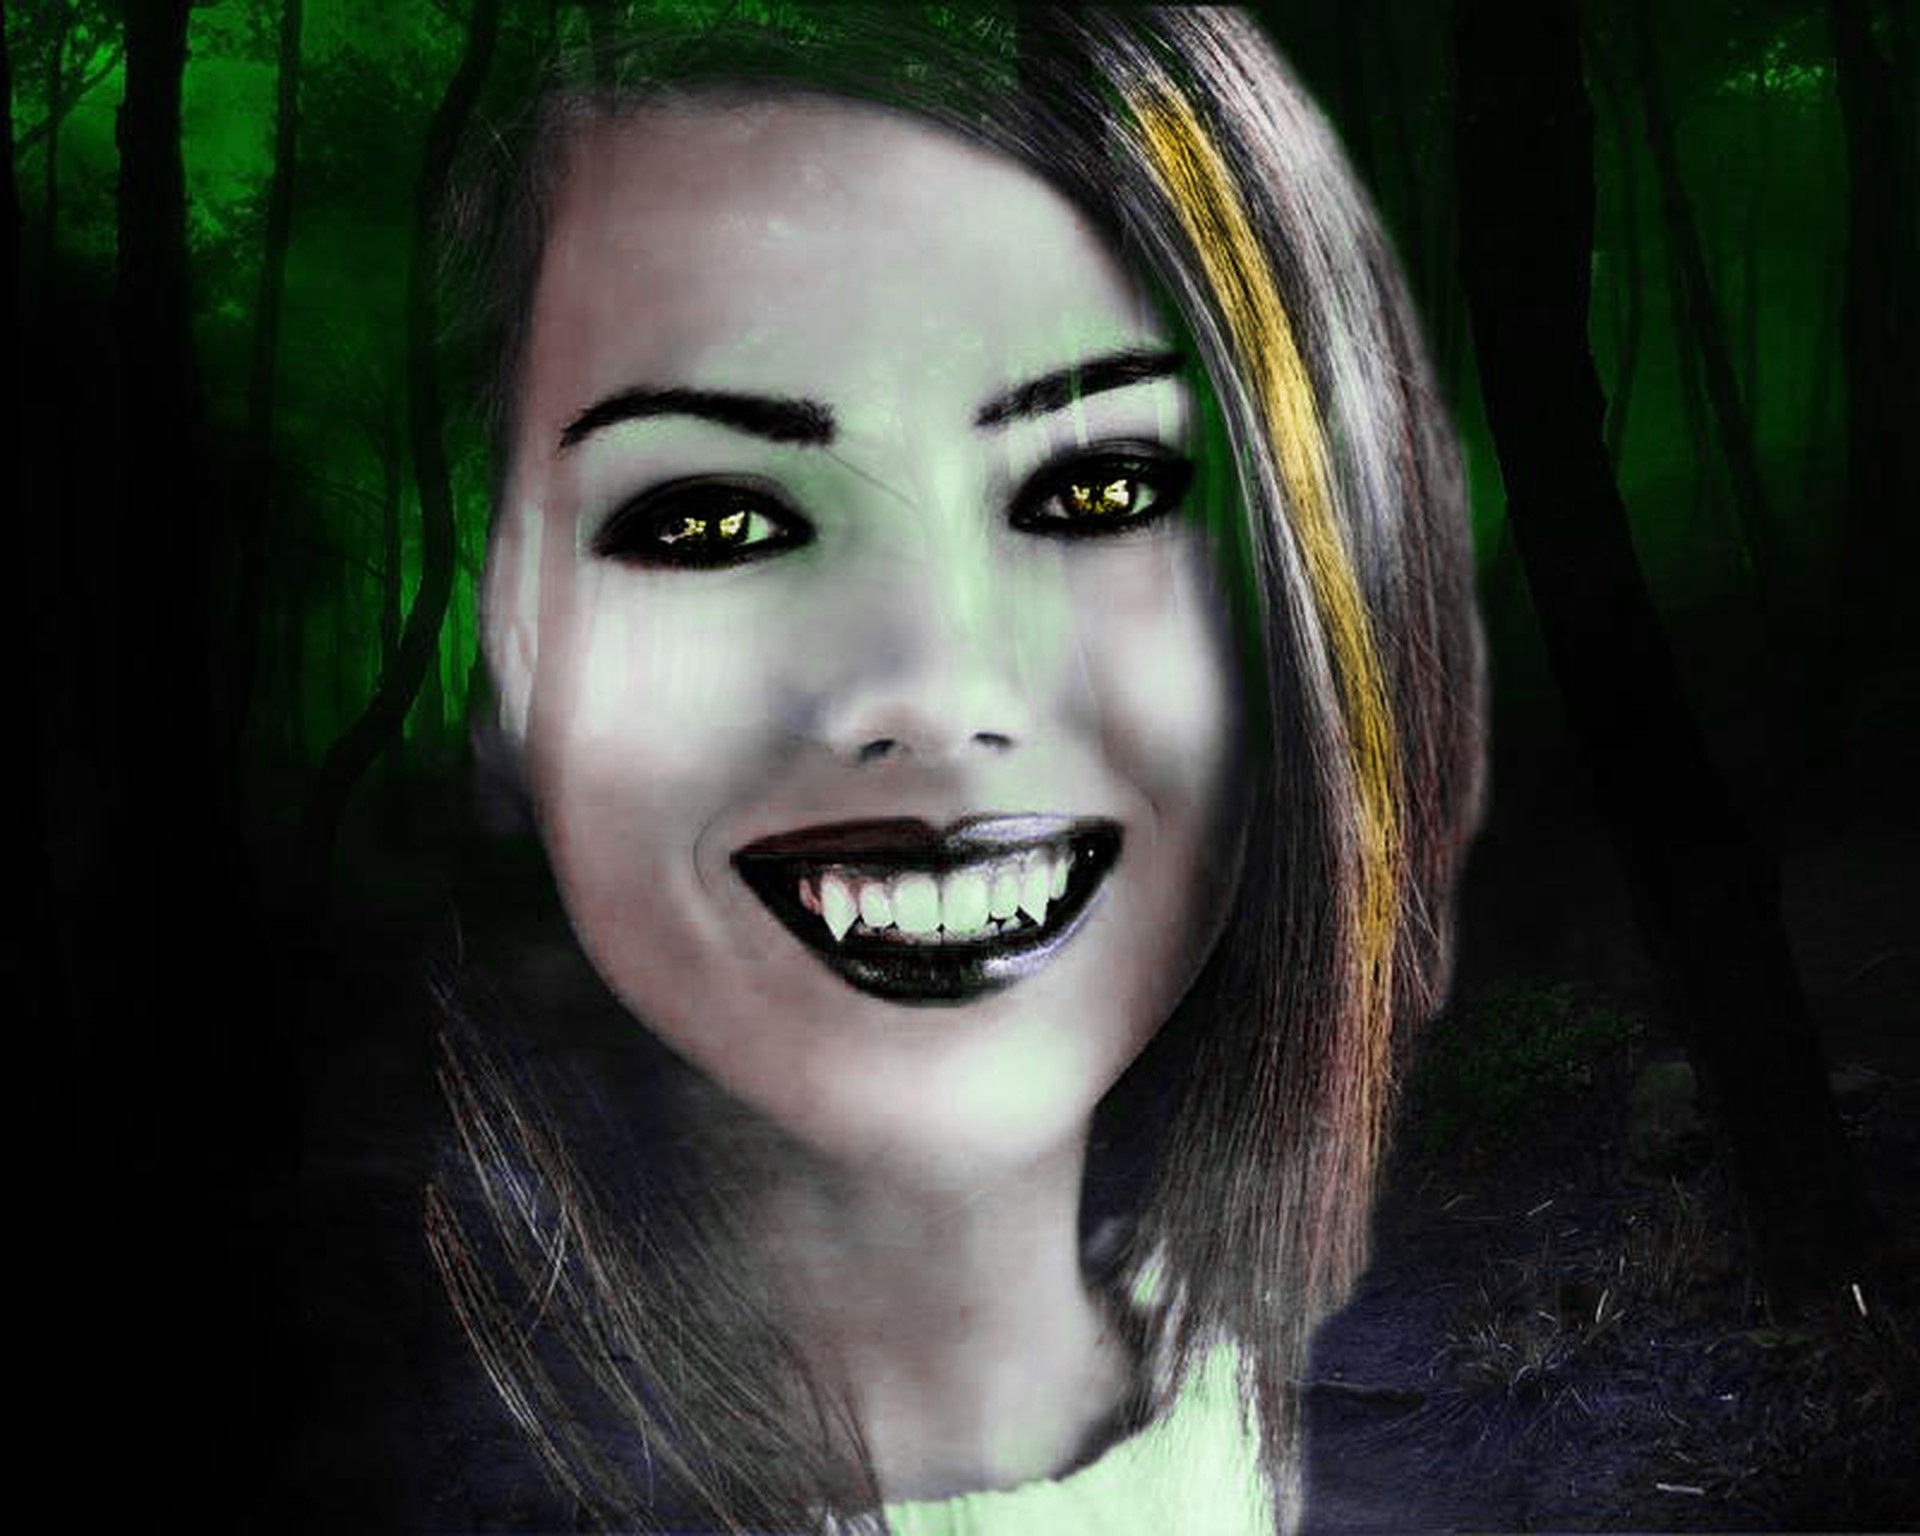
person, girl, hair, photography, portrait, model, green, color, darkness, lady, facial expression, smile, mouth, close up, human body, face, eye, head, skin, creature, beauty, organ, vampire, dracula, emotion, portrait photography, goth subculture